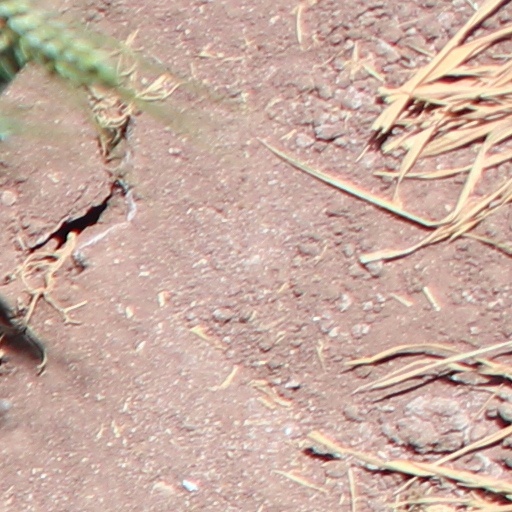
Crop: wheat